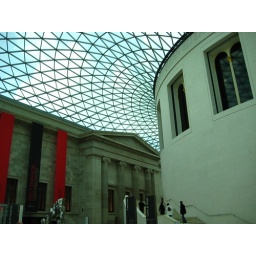
The ideologies of Marxism originated in the building to the right. To the left past the stone columns is the Rosetta Stone.